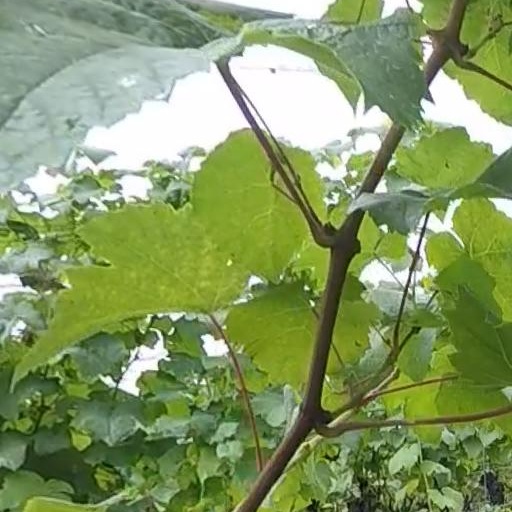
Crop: grape